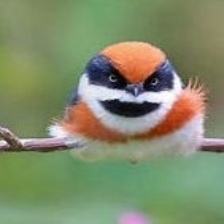
Species: BLACK THROATED BUSHTIT
Scientific name: AEGITHALOS CONCINNUS